Vojtěch Jasný

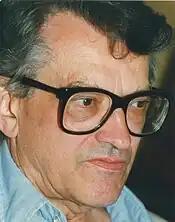
Vojtěch Jasný in 1998

Vojtěch Jasný (30 November 1925 – 15 November 2019) was a Czech director, screenwriter and professor who has written and directed over 50 films. Jasný made feature and documentary films in Czechoslovakia, Germany, Austria, USA & Canada, and was a notable figure in the Czechoslovak New Wave movement of the 1960s. He is best remembered for his movies "The Cassandra Cat" and "All My Compatriots", both of which won prizes at Cannes Film Festival. In addition to his film career, he taught directing at film schools in Salzburg, Vienna, Munich and New York.